Bailey's Marvel

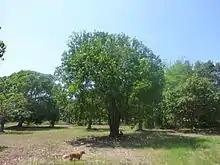
The tree believed to be the original Bailey's Marvel, located in Bokeelia, Florida.

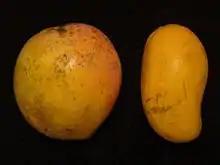
Comparison of Bailey's Marvel (left) with Ataulfo (right)

The original tree was grown on Pine Island, Florida from a 'Haden' mango seed planted in the 1940s on the property of the Bailey brothers. A 2005 pedigree analysis estimated that Bailey's Marvel was likely a cross between Haden and Bombay. The variety did not become a major commercial cultivar but did become a popular dooryard variety.